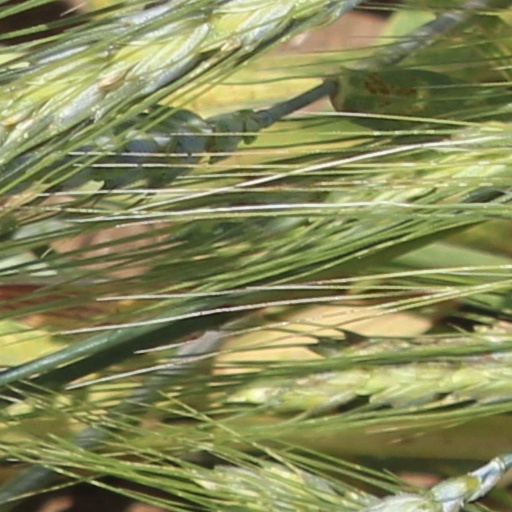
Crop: wheat